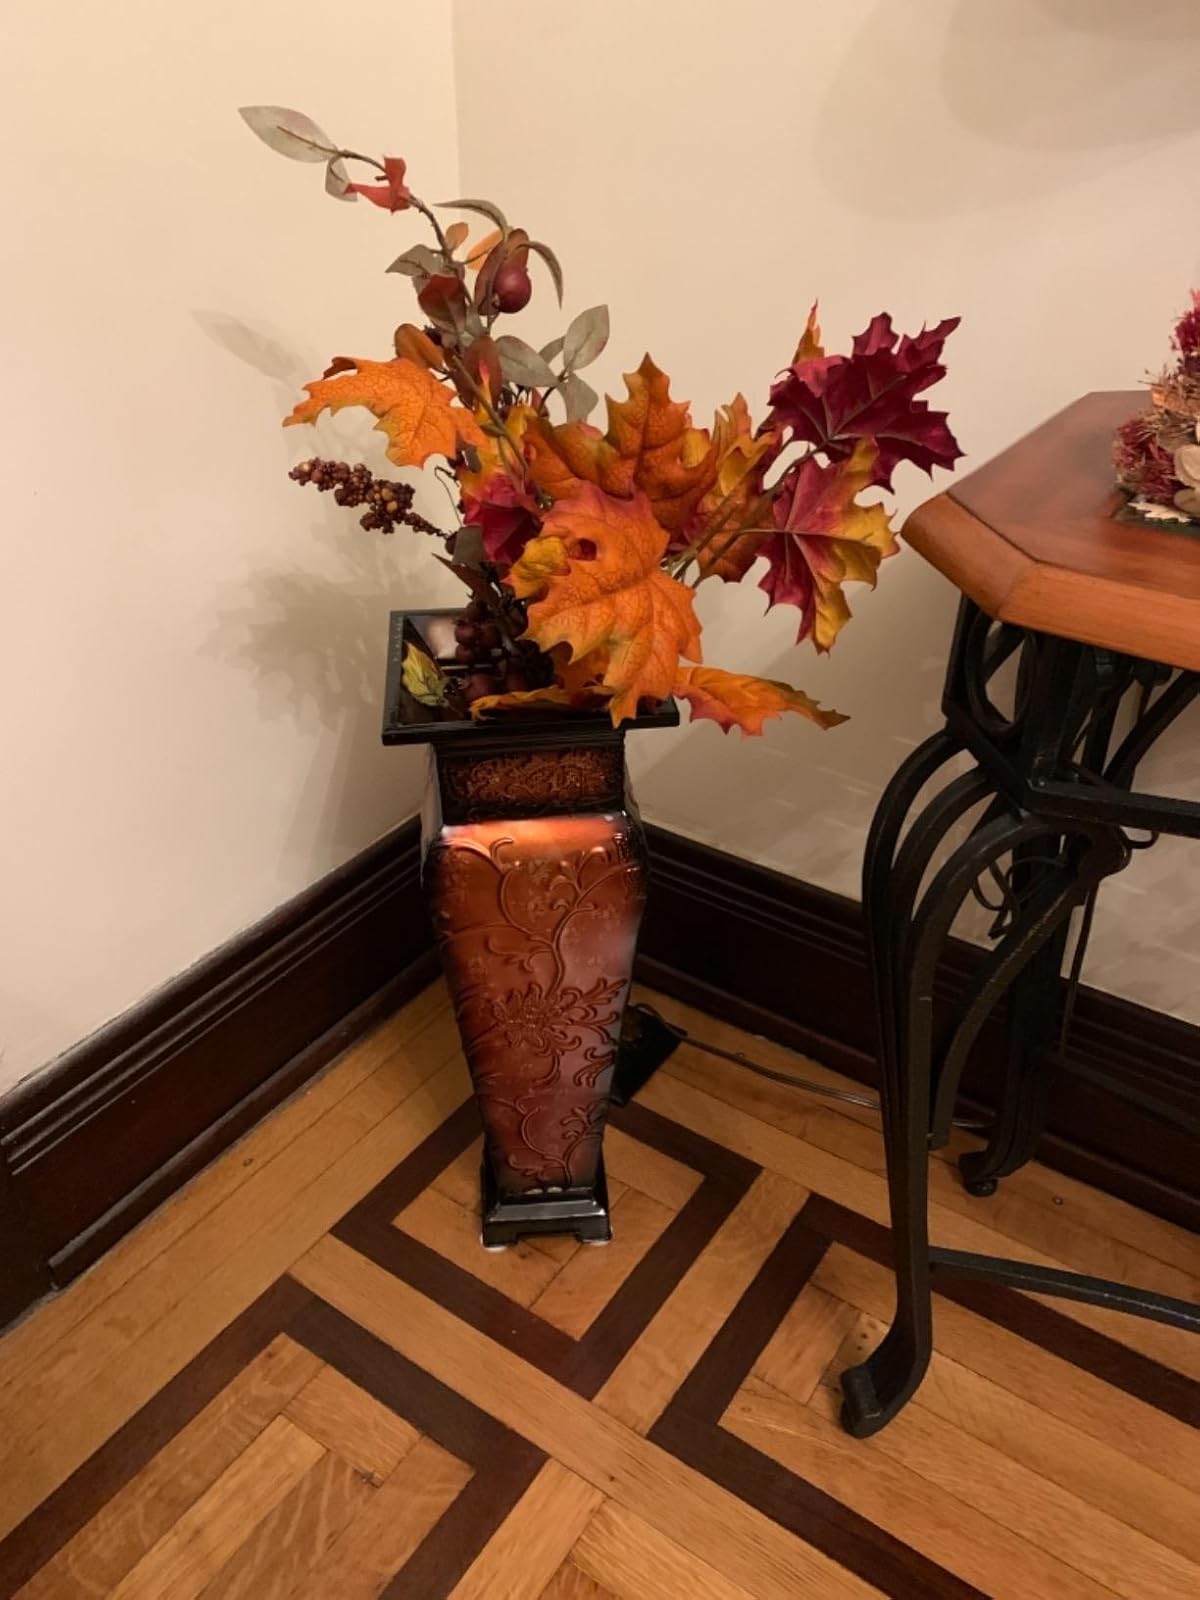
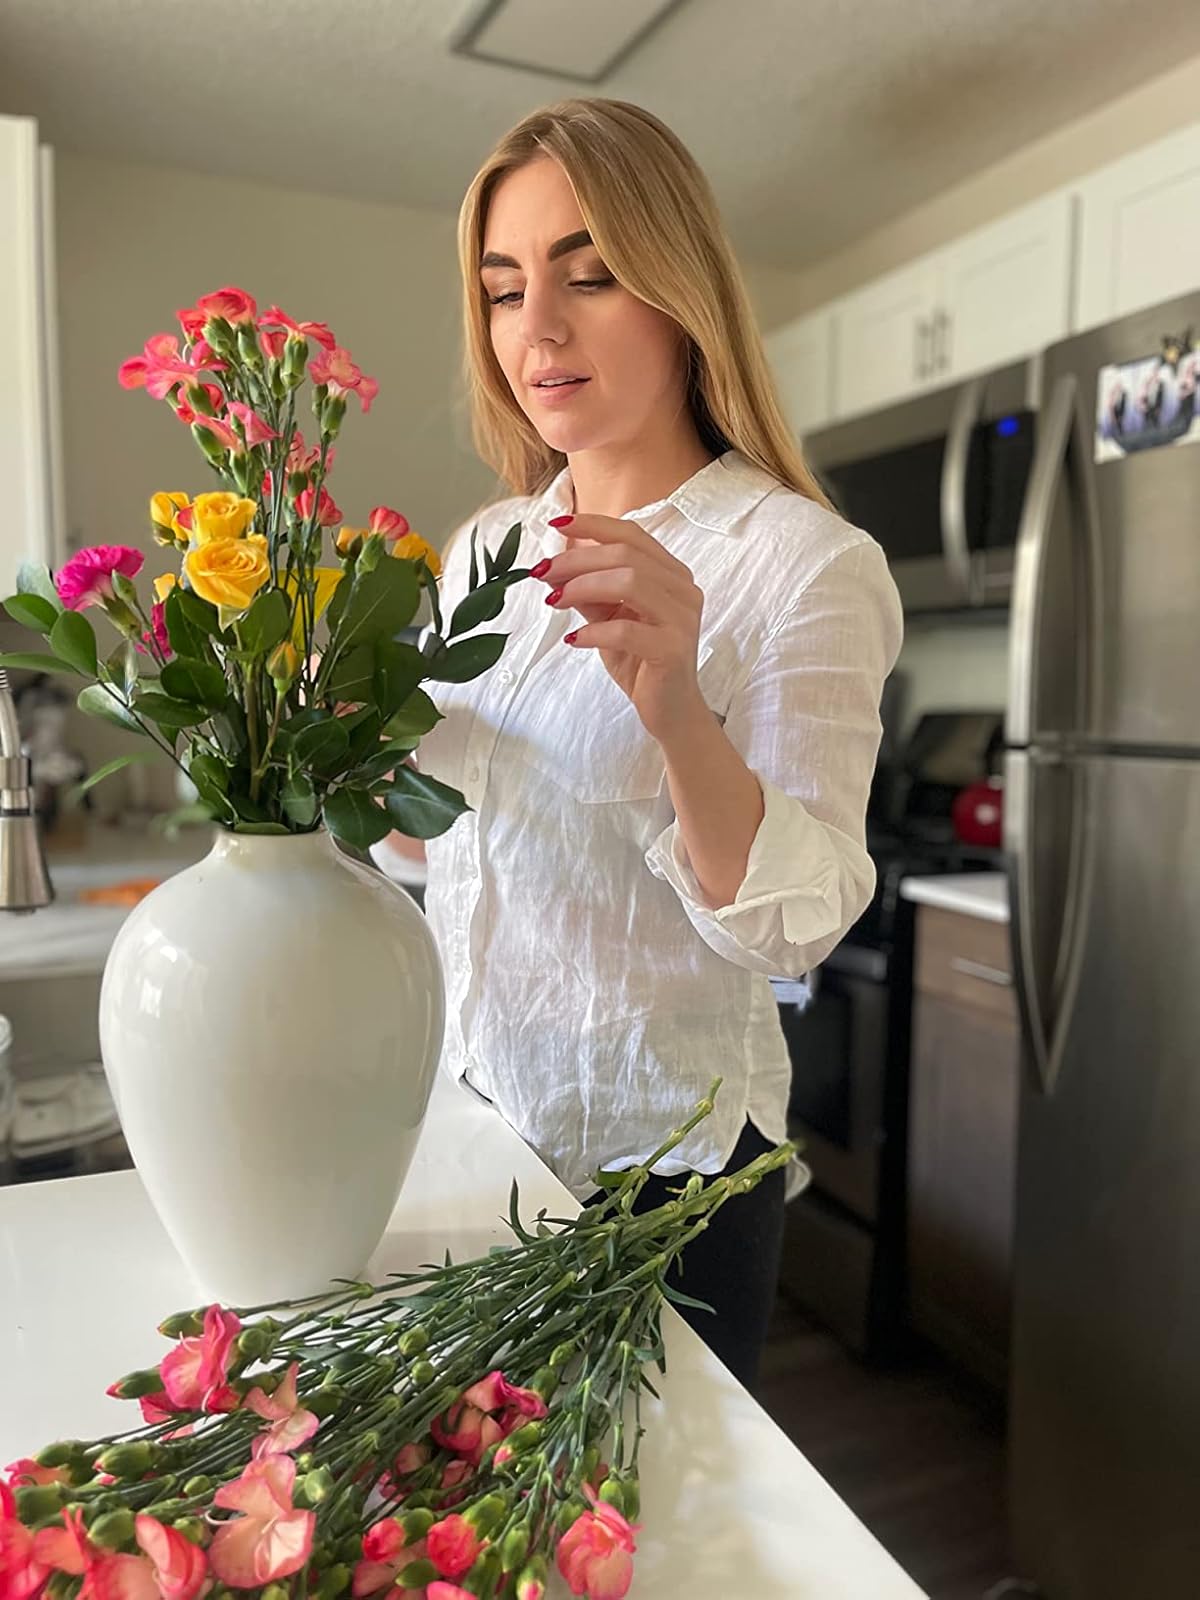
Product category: vase
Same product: no